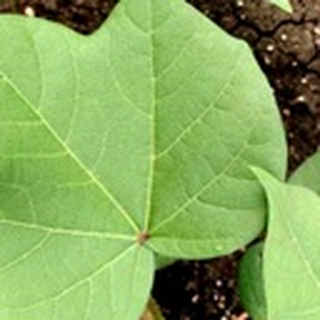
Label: healthy_cotton